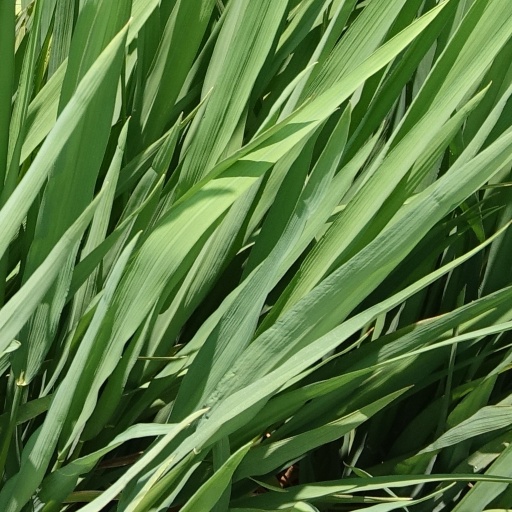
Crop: rice